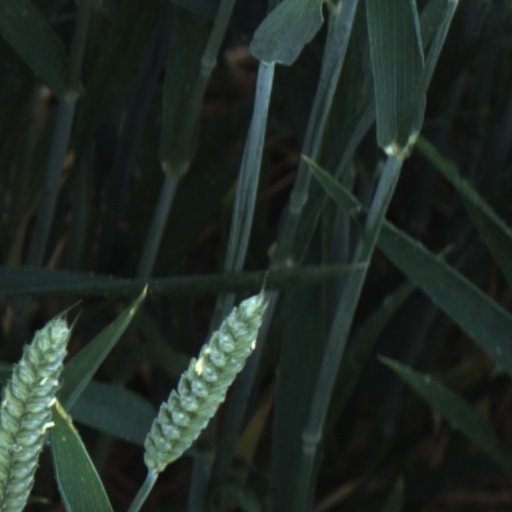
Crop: wheat